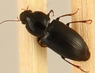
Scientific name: Discoderus parallelus
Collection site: Central Plains Experimental Range NEON (CPER), plot CPER_003